Question: Please indicate a possible affordance area of baseball bat that can be used for holding
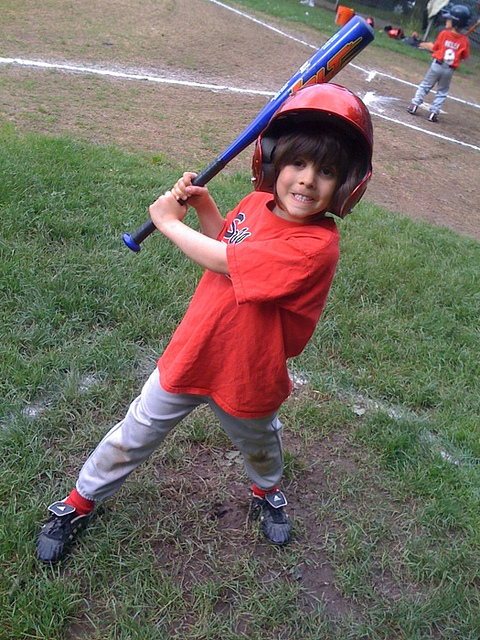
Answer: [135.439, 161.404, 215.439, 242.807]